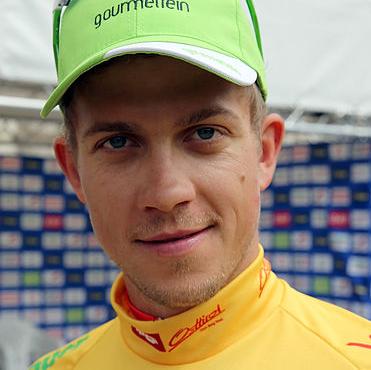
Age: 24